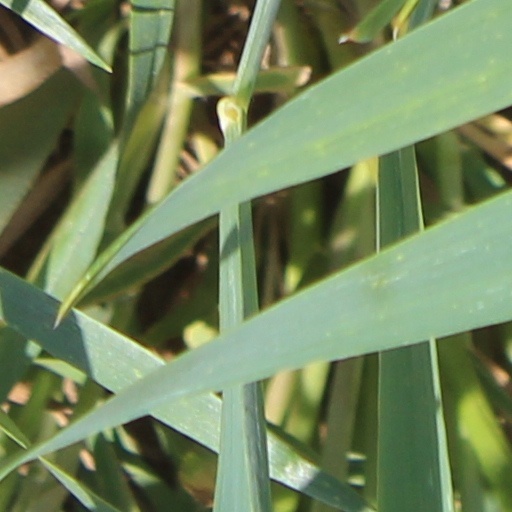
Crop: wheat